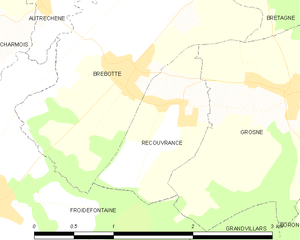
Carte des communes françaises Recouvrance